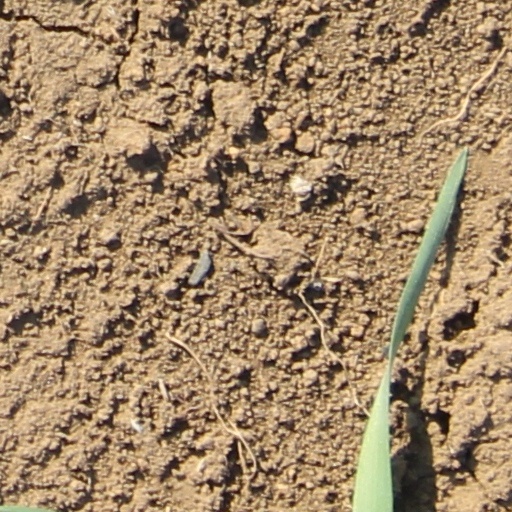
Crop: wheat